Simon-Apel

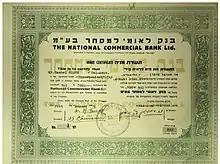
Samuel Simon's holdings of the National Commercial Bank Ltd.

After Samuel Simon completed his Economics degree in France, he returned to Israel to support the community of Tel Aviv. He was known as one of the best customers of the Anglo-Palestine Bank (Today known as Bank Leumi). Shortly thereafter he decided, together with his brother Aharon Simon, to fund the National Commercial Bank, with the purpose of helping immigrants build houses and live in Tel Aviv.